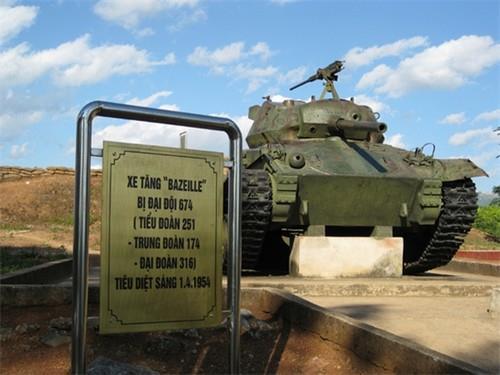
trong hình là khung cảnh xung quanh một cái mô hình xe tăng